Revenue stamps of Basel

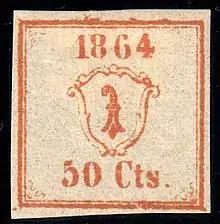
An 1864 unused Basel police revenue stamp

The Swiss canton and city of Basel issued revenue stamps. The Basel canton issued a total of 22 different stamps in 8 sets, for unemployment insurance and police tax. The city of Basel issued revenue stamps from 1860 to 1975. There were various types for different taxes. Taxes in Switzerland are levied by the Swiss Confederation, the cantons and the municipalities.